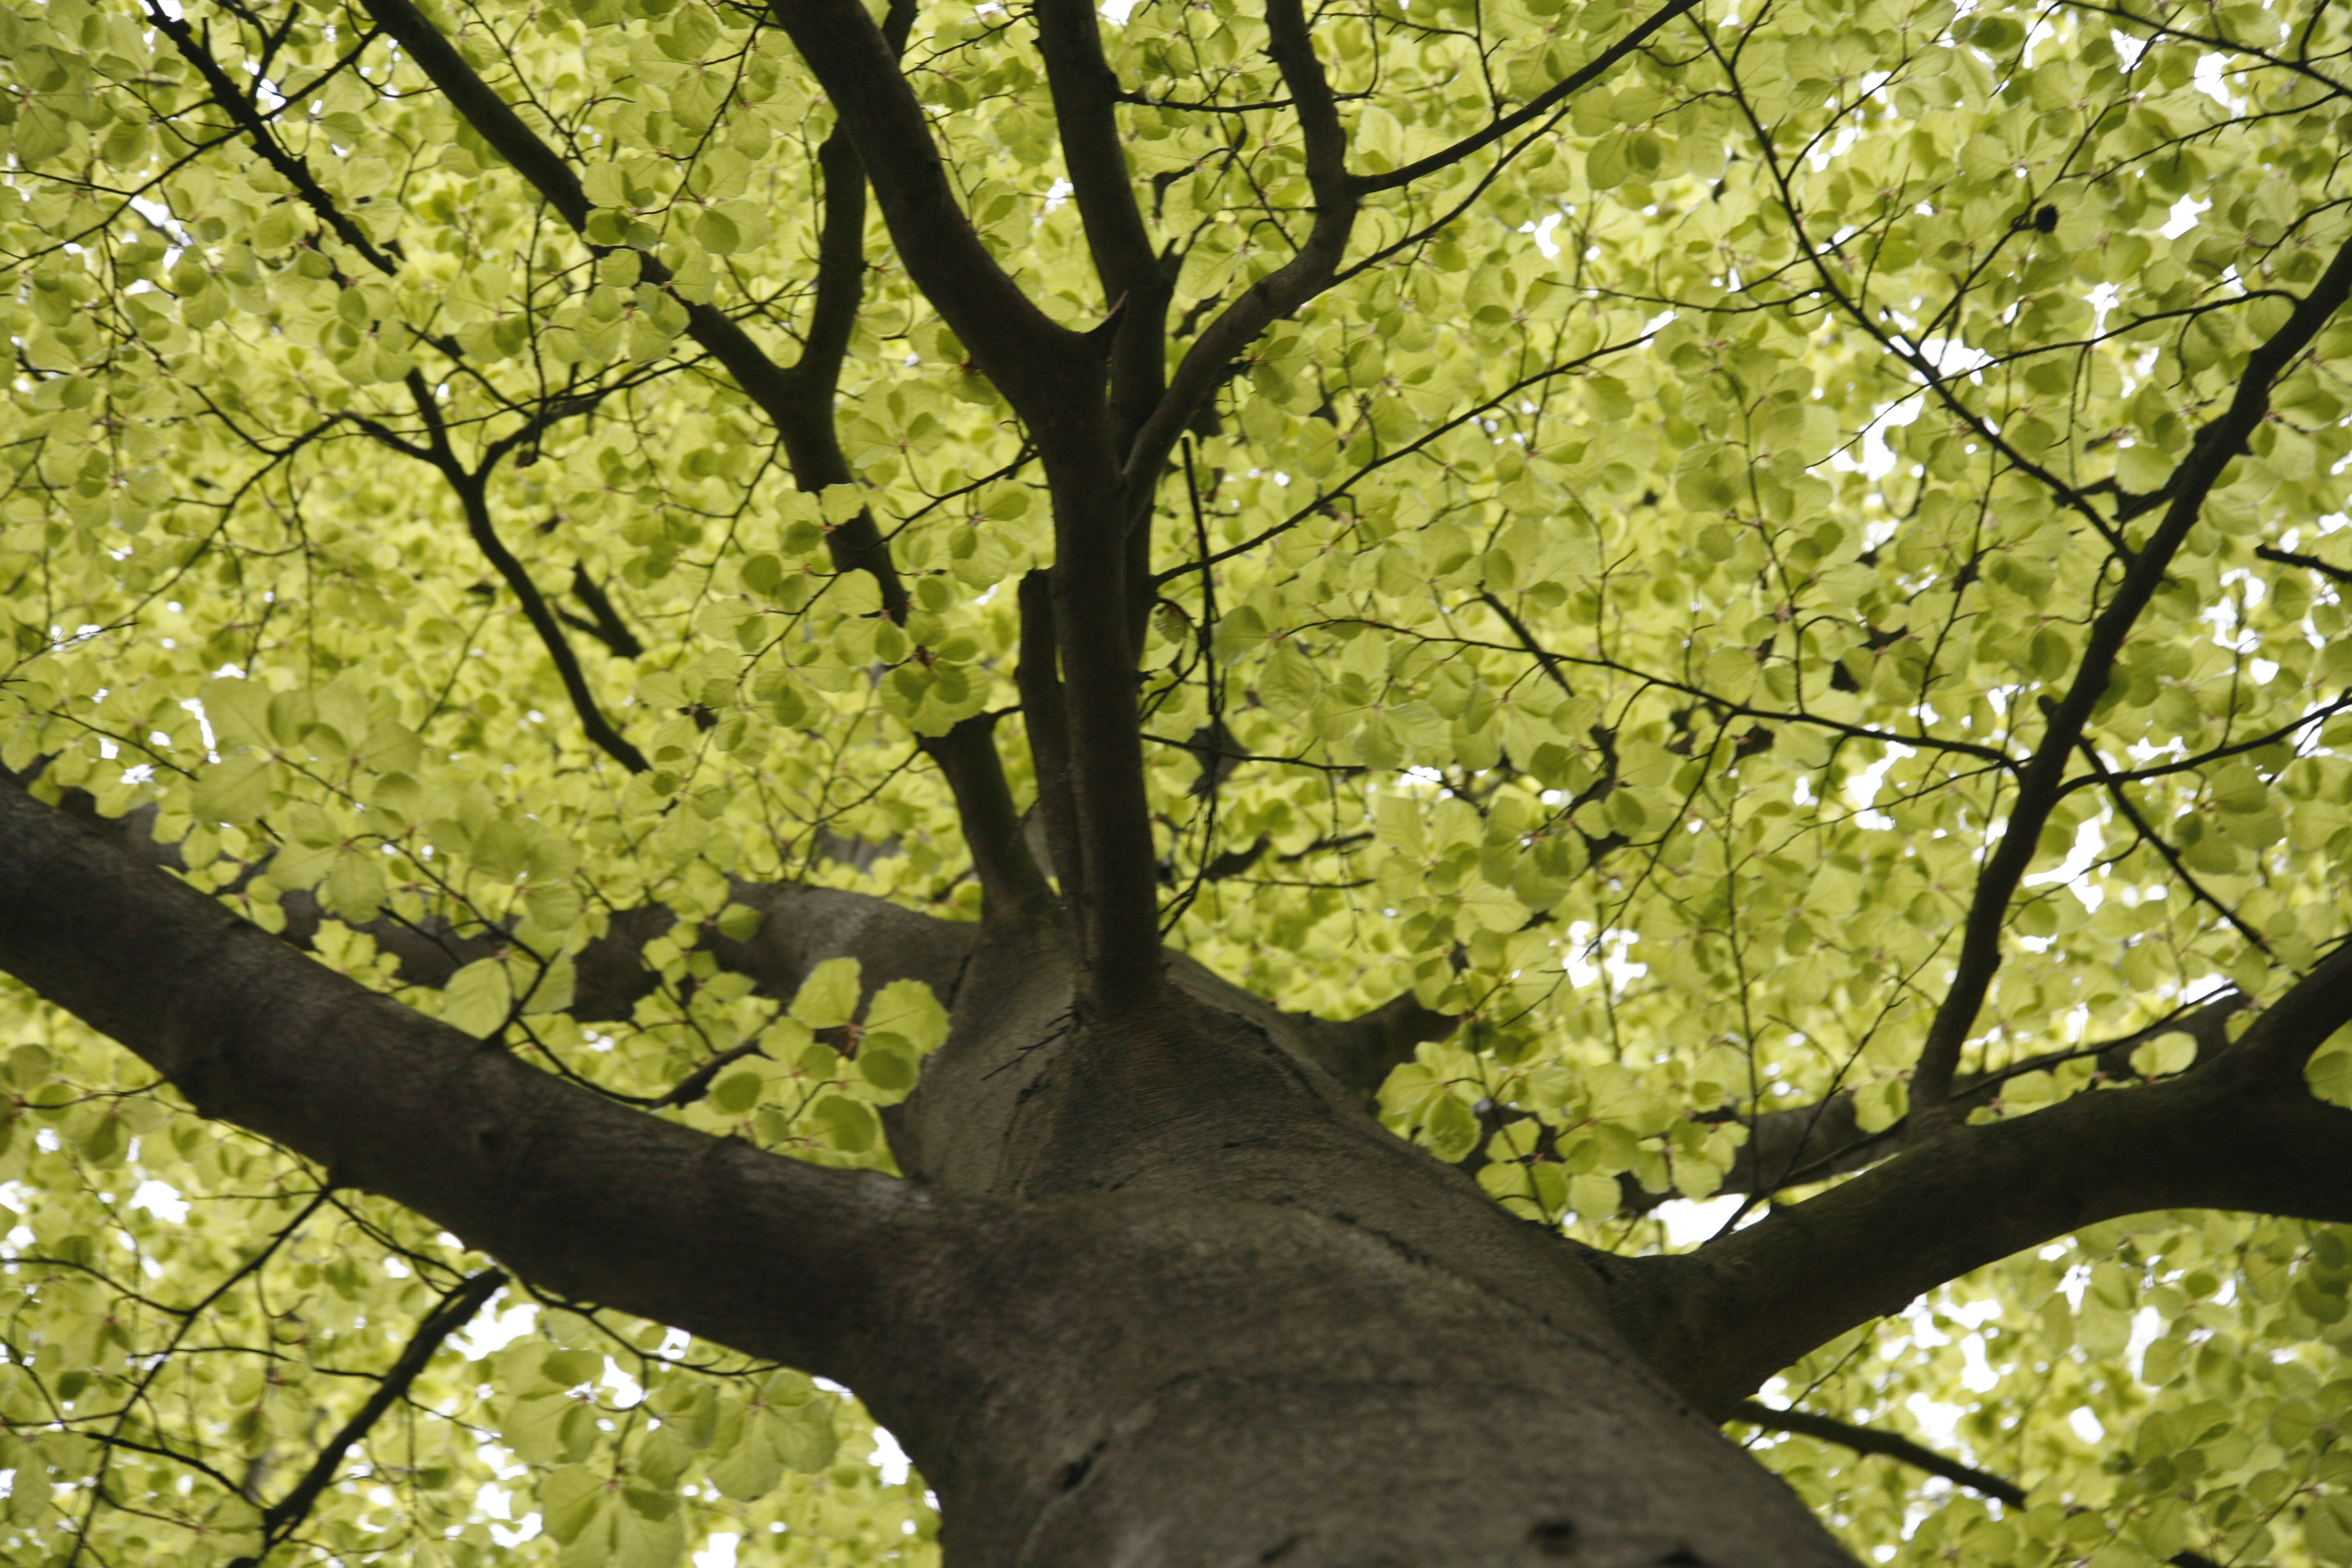
landscape, tree, nature, forest, outdoor, branch, blossom, plant, wood, sun, sunlight, leaf, flower, trunk, summer, environment, foliage, green, produce, autumn, scenery, botany, branches, bright, deciduous, oak, woodland, flowering plant, maidenhair tree, plant stem, woody plant, land plant, plane tree family